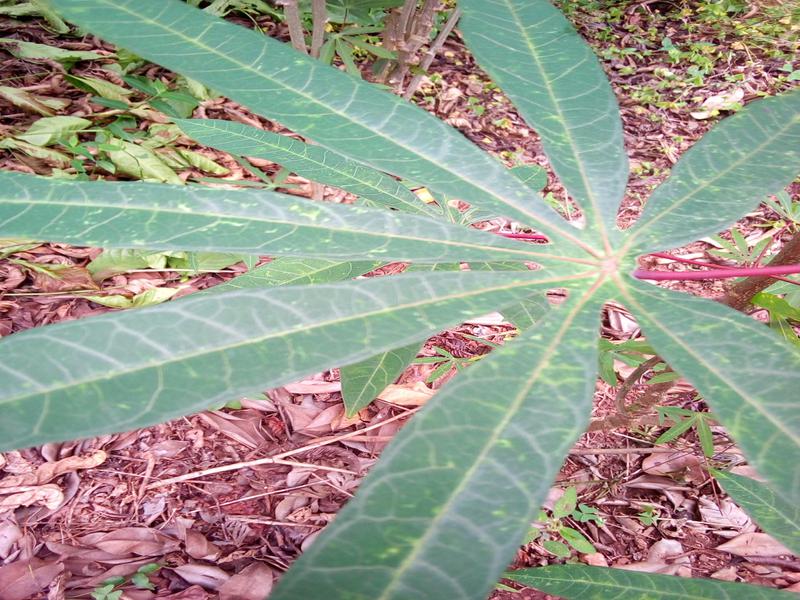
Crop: cassava
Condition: green_mottle